Wing wall

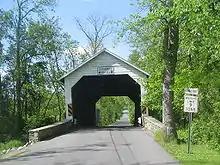
The entrance to Hassenplug Covered Bridge in Mifflinburg, Pennsylvania is flanked by wing walls.

A wing wall (also "wingwall" or "wing-wall") is a smaller wall attached or next to a larger wall or structure.